Muzaka family

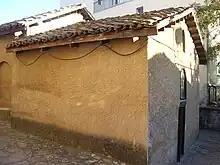
Church of St Athanasius of Mouzaki in Kastoria

A Greek Orthodox church (Church of St Athanasius of Mouzaki) located in Kastoria, Greece was built in 1383–84 by Teodor II Muzaka and his brother Stoya Muzaka and dedicated to St. Athanasius. Teodor II Muzaka died in 1389 against the Ottomans in the battle of Kosovo.